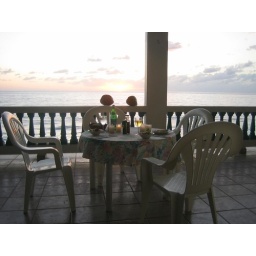
from our place on the water in Rincon, Puerto Rico west coast